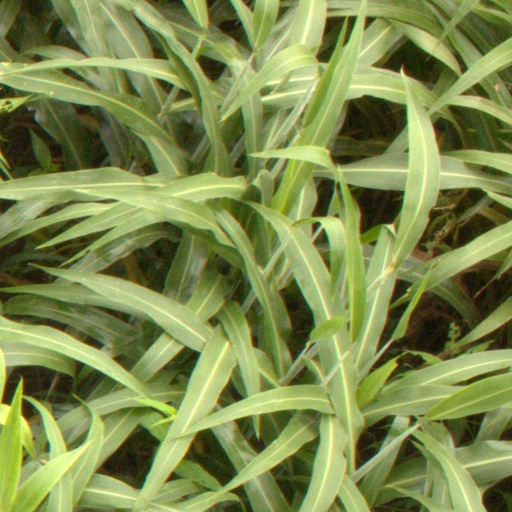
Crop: sorghum